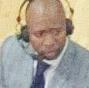
Age: 45